Dartmouth College

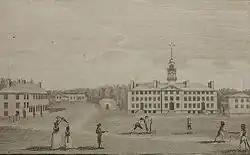
The earliest known image of Dartmouth appeared in the February 1793 issue of "Massachusetts Magazine". The engraving may also be the first visual proof of cricket being played in the United States.

In 1819, Dartmouth College was the subject of the historic Dartmouth College case, which challenged New Hampshire's 1816 attempt to amend the college charter to make the school a public university. An institution called Dartmouth University occupied the college buildings and began operating in Hanover in 1817, though the college continued teaching classes in rented rooms nearby. Daniel Webster, an alumnus of the class of 1801, presented the college's case to the Supreme Court, which found the amendment of Dartmouth's charter to be an illegal impairment of a contract by the state and reversed New Hampshire's takeover of the college. Webster concluded his peroration with the famous words: "It is, Sir, as I have said, a small college. And yet there are those who love it."